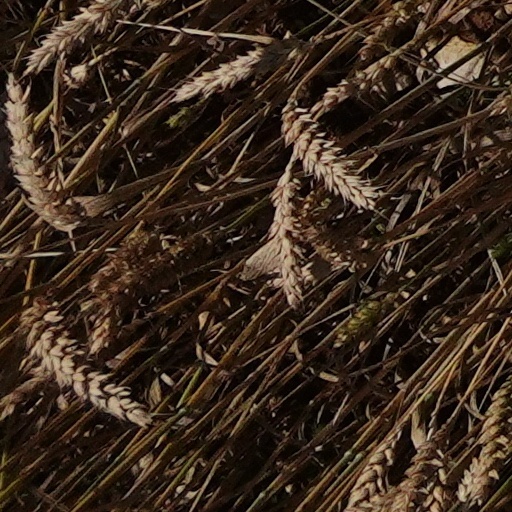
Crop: wheat